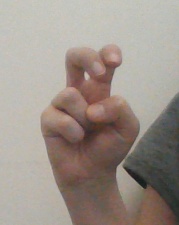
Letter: toot